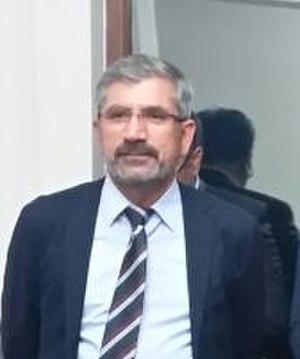
Tahir Elçi, né en 1966 à Cizre et mort assassiné le 28 novembre 2015 à Diyarbakır, est un avocat et bâtonnier turc d'origine kurde. Il est particulièrement connu en tant que défenseur de la cause kurde et des droits de l'homme. Son assassinat en novembre 2015 ravive les tensions entre le pouvoir turc et la population kurde dans le sud-est de la Turquie, d’autant que des révélations et des enquêtes semblent indiquer qu’il aurait été tué par la police turque.